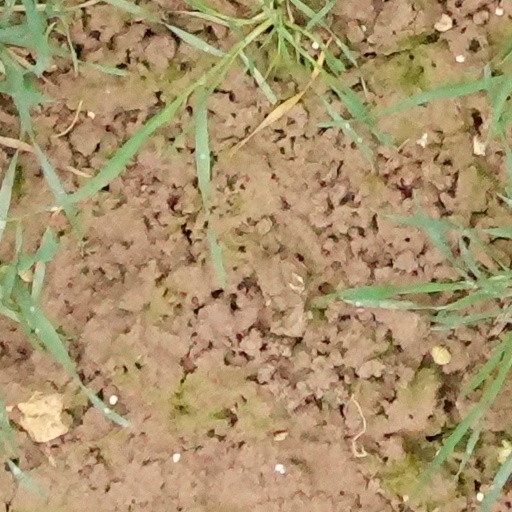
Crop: wheat